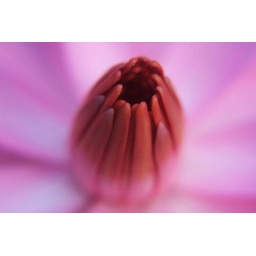
This hibiscus flower was taken in the morning at one of the ponds of the new extension of the river on July 15 09